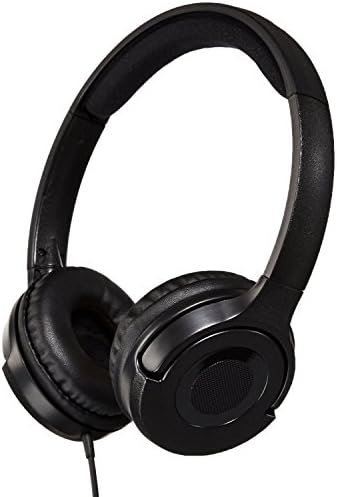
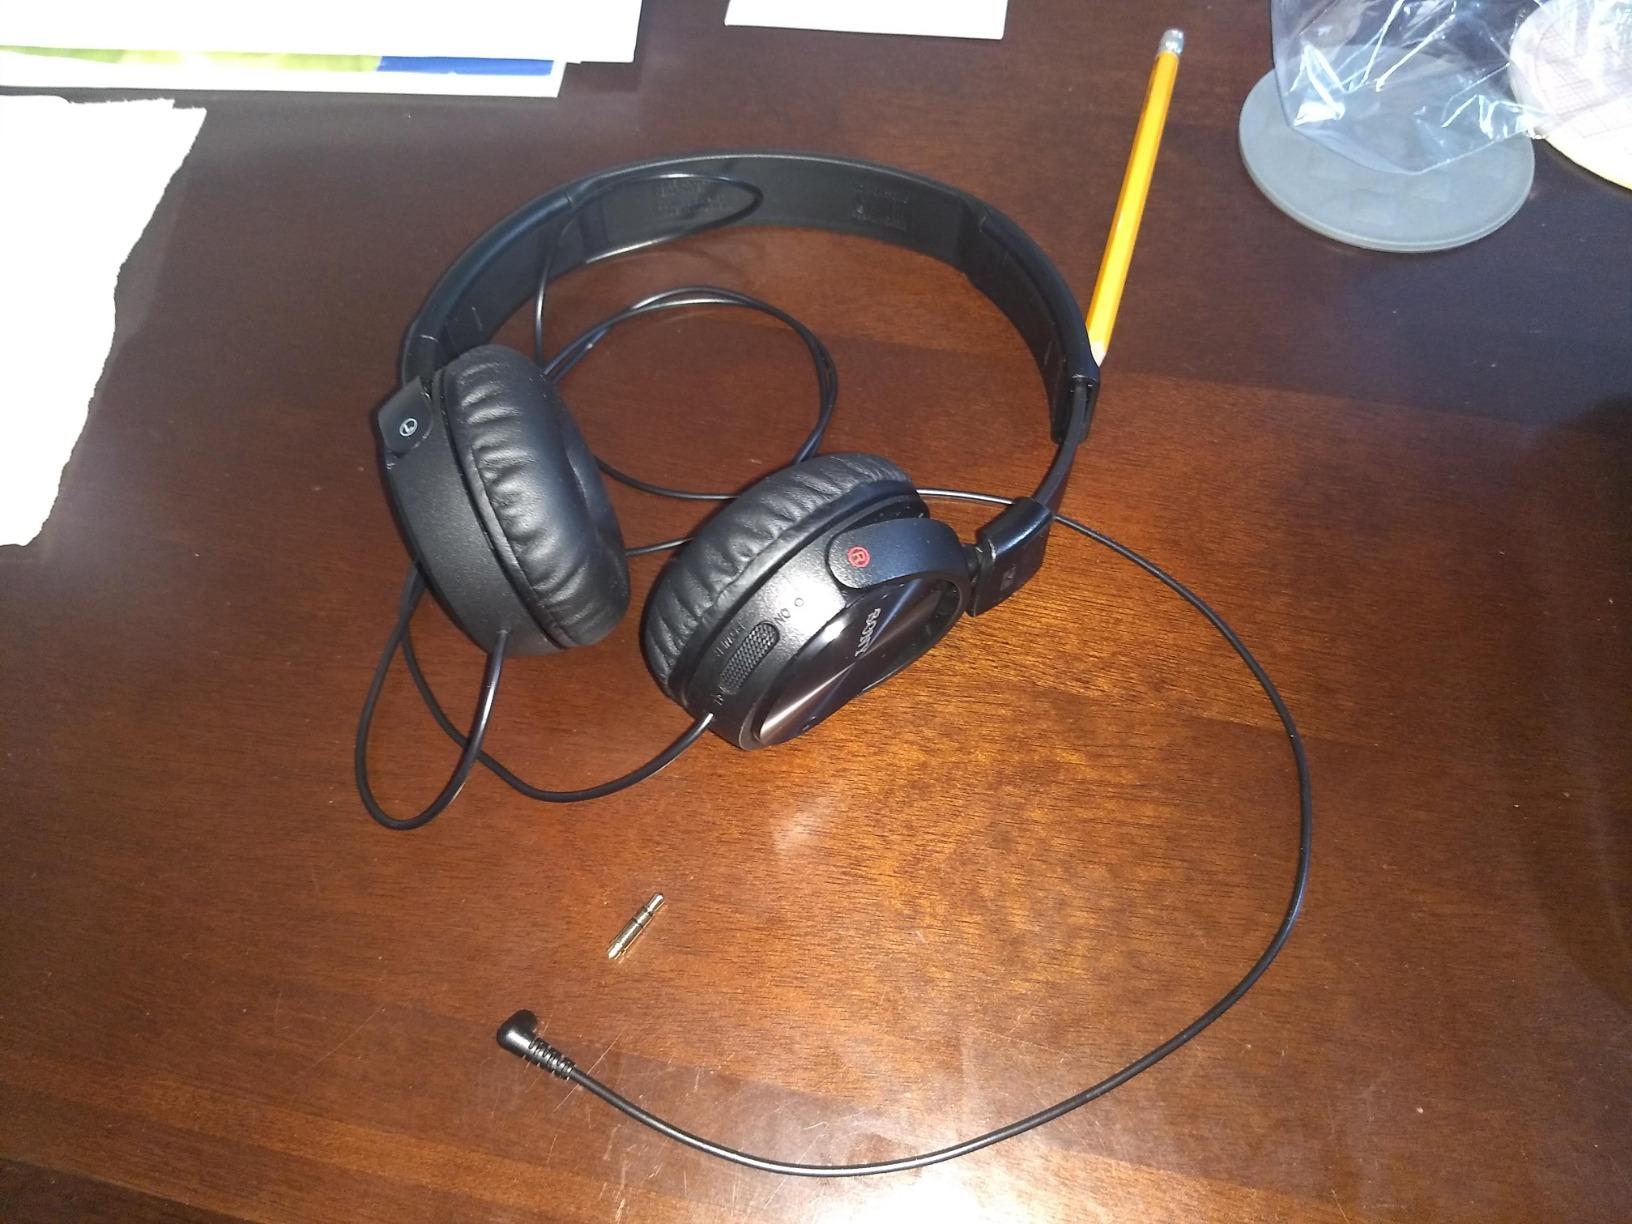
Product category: headphones
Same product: no